Michael Corcoran

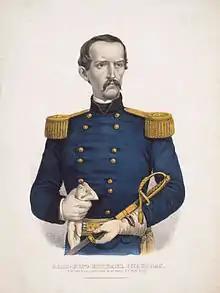
Currier & Ives lithograph of Brig. Gen. Michael Corcoran

Corcoran returned to the army and set about recruiting more Irish volunteers. He raised and took command of what would be known as the "Corcoran Legion":